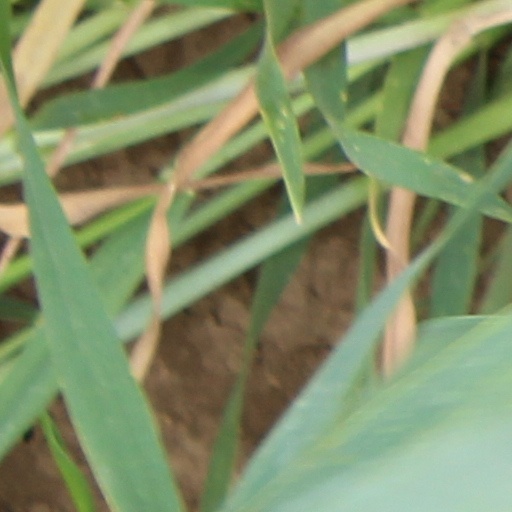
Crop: wheat